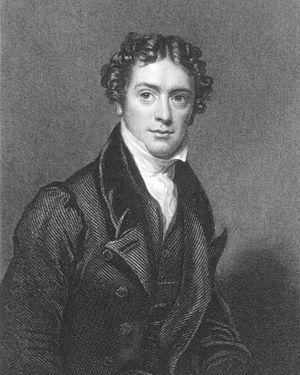
Cosmos : Une odyssée à travers l'univers est une série télévisée documentaire américaine animée par Neil deGrasse Tyson. Il s'agit de la suite de la série des années 1980 Cosmos: A Personal Voyage, animée par Carl Sagan. Elle est produite par Seth MacFarlane et Ann Druyan, veuve de Sagan.